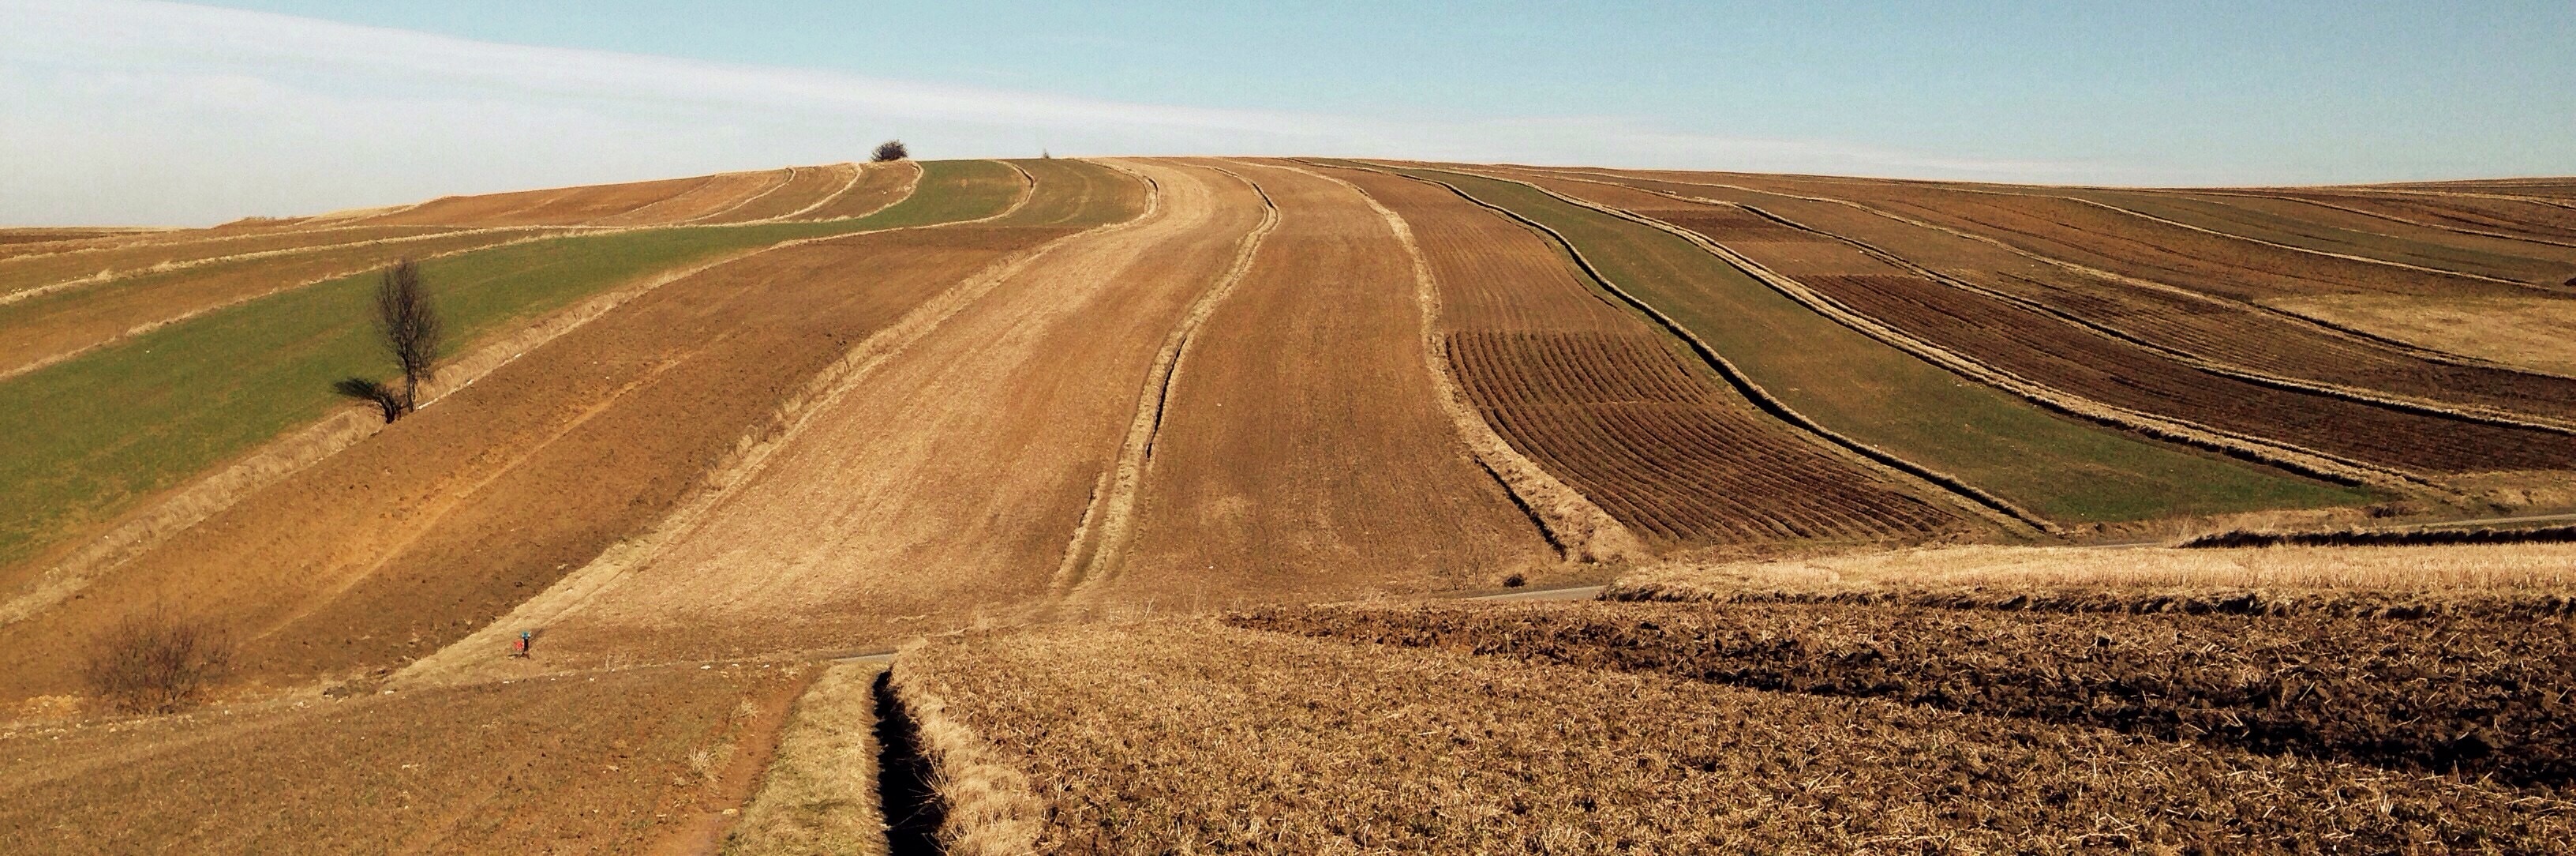
landscape, road, field, prairie, hill, highway, dirt road, crop, soil, agriculture, plain, fields, grassland, infrastructure, badlands, poland, plateau, ecosystem, steppe, rural area, olkusz, grass family